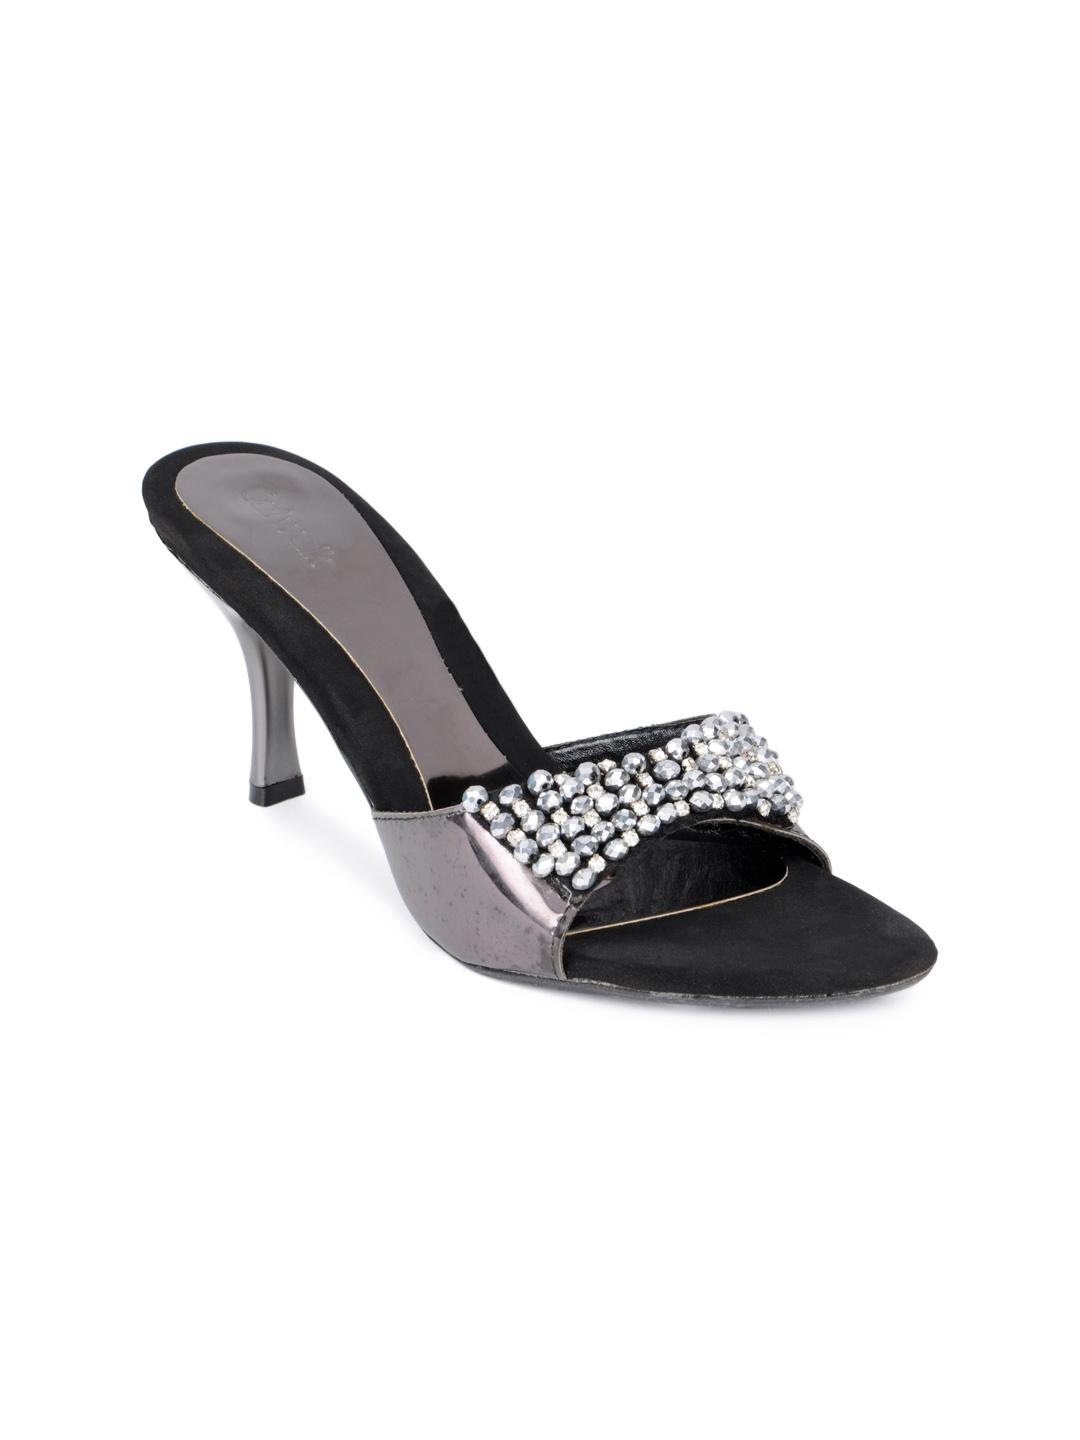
Catwalk Women Black Heels
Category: Footwear / Shoes / Heels
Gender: Women
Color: Black
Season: Winter 2015
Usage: Casual